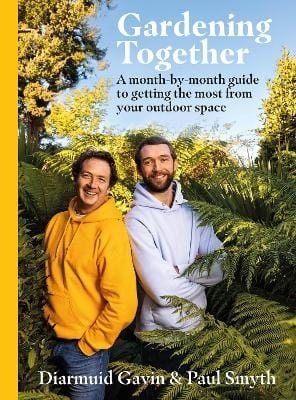
Diarmuid Gavin: Gardening Together: A month-by-month guide to getting the most from your outdoor space [2022] hardback
Discover the inspiration to get gardening! Create and maintain a stunning and fragrant garden with Ireland's favourite garden designer Diarmuid Gavin and plantsman extraordinaire Paul Smyth as your guides. Find out when to prune your hydrangea, which soil suits potatoes, how to keep your lawn green and moss free, and learn how to plan ahead with this beautiful and practical gardening book. Packed with beautiful photos, simple tips and tricks, and inspirational advice on plants, this book will show you month by month how to achieve striking colour schemes, gorgeous scents and fabulous foliage, as well as how to plan and create a garden design to suit your lifestyle. Inspired by Diarmuid and Paul's online conversations and TV show, Gardening Together follows the pair on a garden year from January to December, with a monthly look at what you need to do to enjoy and appreciate your outside space like never before.
Brand: Gavin, Diarmuid & Smyth, Paul
Category: Home & Garden > Lawn & Garden > Gardening